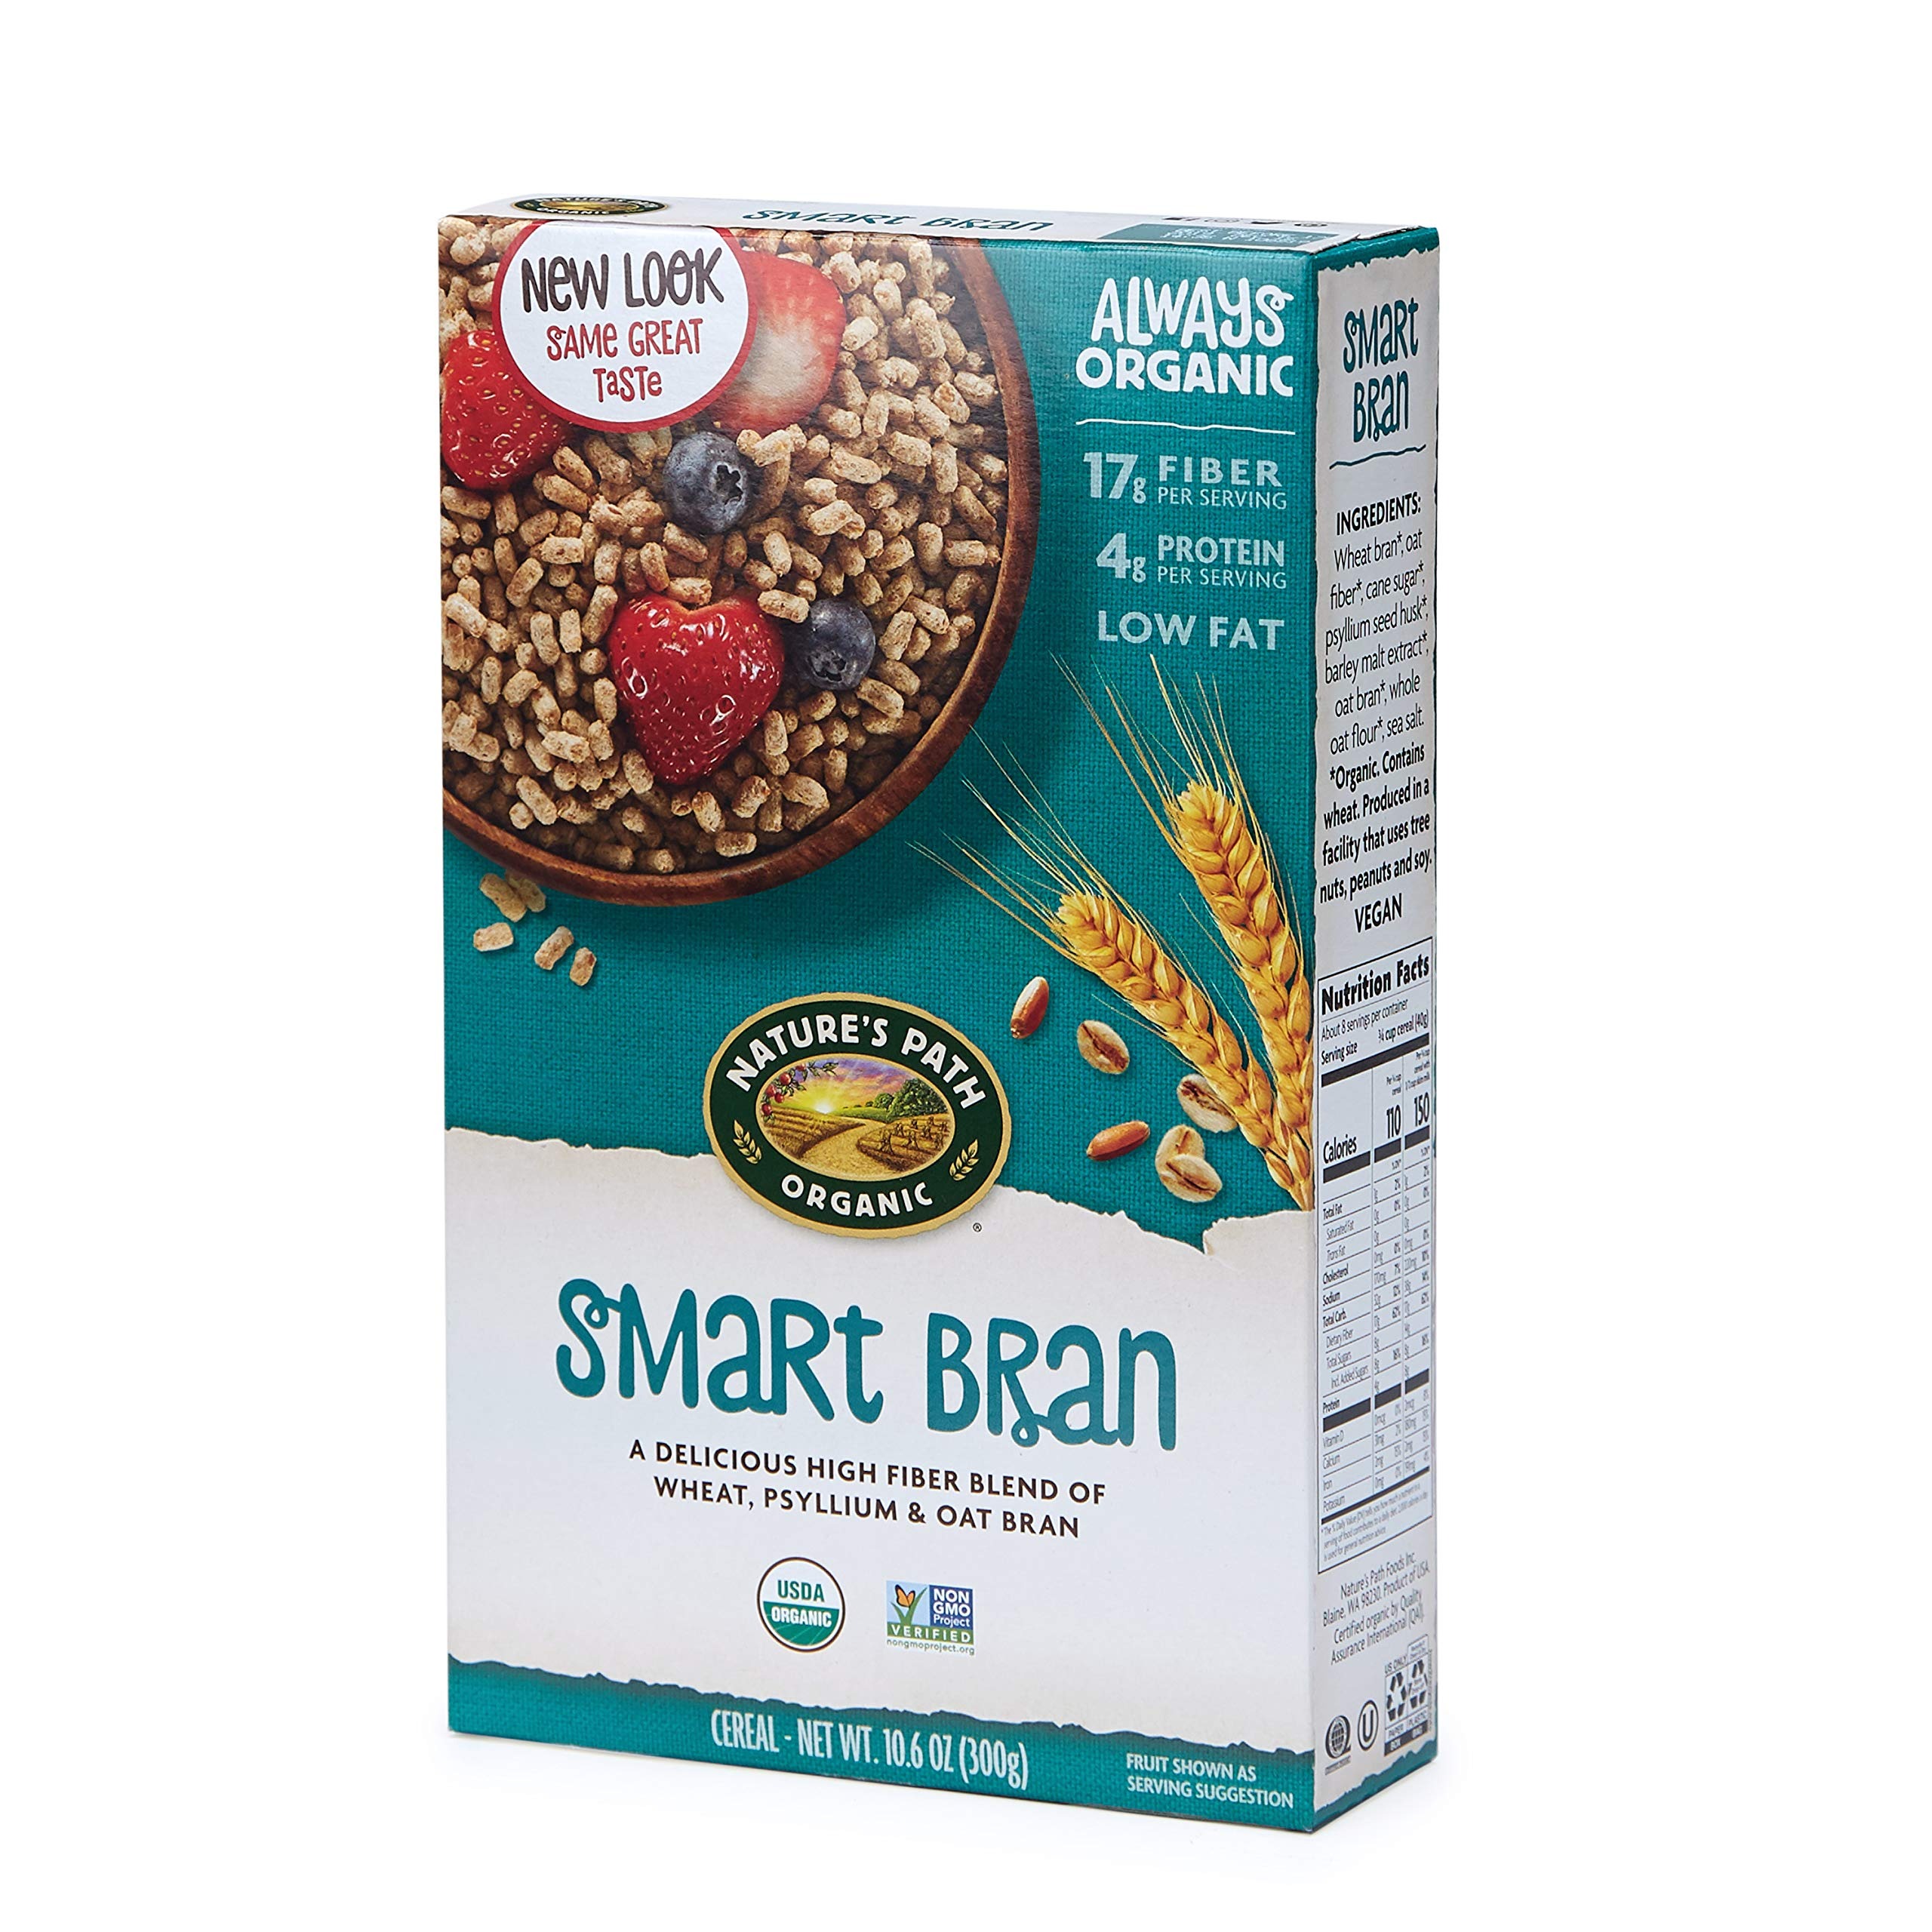
Item Name: Nature's Path Organic Smart Bran Cereal, 10.6 Ounce (Pack of 6), Non-GMO, 17g Fiber, 4g Protein
Bullet Point 1: Contains 6- 10.6 Ounce Boxes of Nature’s Path Organic Smart Bran Cereal
Bullet Point 2: Enjoy the hearty crunch and savory taste of Smart Bran, a delicious blend of organic wheat bran, delectable oat bran and psyllium seed husk
Bullet Point 3: Not only can you enjoy Smart Bran cereal as a meal with milk, you can also bake with it. Add some fiber-filled nutrients to your cookies or gourmet meals that offers 17g of fiber and 4g of protein in each serving
Bullet Point 4: Our crunchy flakes are Non-GMO Project verified, Certified USDA Organic, vegan, and kosher, made with nutritious, simple ingredients. None of our products contain any artificial flavors, colors or preservatives
Bullet Point 5: By choosing organic, you're choosing to nourish the soil, the environment, and yourself. Nature's Path believes in fair practices, high quality, and embracing sustainability processes. We're not just organic - we're always organiclesterol, low fat and low sugar recipe, Nature’s Path Smart Bran helps keep you healthy on the inside with nothing artificial
Value: 63.6
Unit: Ounce

Price: 5.46